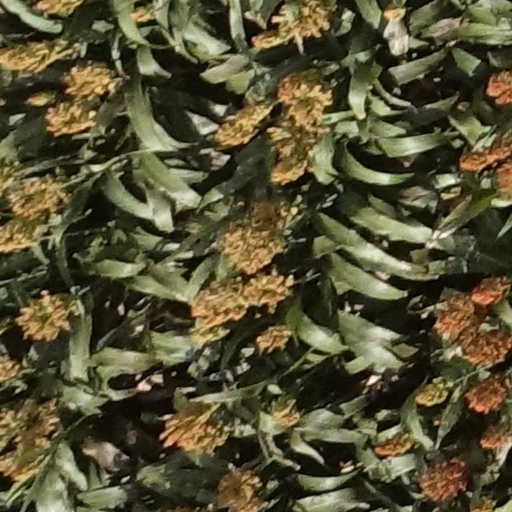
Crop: sorghum